Gilles Simon

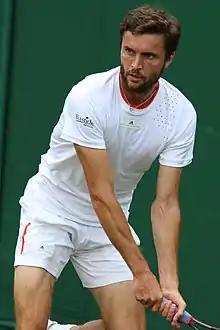
Simon at the 2019 Wimbledon Championships

In the opening week of the 2018 ATP World Tour, Simon won his 13th career ATP World Tour singles title and his first since the 2015 Open 13 in Marseille by defeating each of the top 3 seeds in the ATP World Tour 250 series tournament in Pune, India; he beat defending champion and third seed Roberto Bautista Agut in the second round, top seed Marin Čilić (ranked world No. 6) in the semifinals and Kevin Anderson in the final. Simon also reached his first career ATP World Tour doubles final in Pune; he and his French partner Pierre-Hugues Herbert lost in the doubles final to Robin Haase and Matwé Middelkoop. On 8 January (the first Monday after the end of the Pune tournament), Simon's ATP singles ranking and ATP doubles ranking improved from world No. 89 (7 days earlier) to No. 57 and from world No. 824 (7 days earlier) to No. 300, respectively. Simon lost his first-round match against Jared Donaldson in straight sets in his next tournament, at the Sydney International. At the Australian Open, he was forced to retire from his second-round match when he was trailing 2–6, 0–3 against the tenth seed Pablo Carreño Busta because of an injury to his left thigh muscles that he had sustained the week before in Sydney.